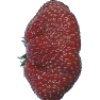
Label: Strawberry Wedge 1